Hazel McCallion

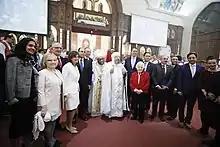
McCallion at the Church of the Virgin Mary and Saint Athanasius in Mississauga in 2019.

In November 2015, McCallion was appointed chief elder officer (CEO) of Revera Inc., to provide advice and counsel to the senior living sector company.